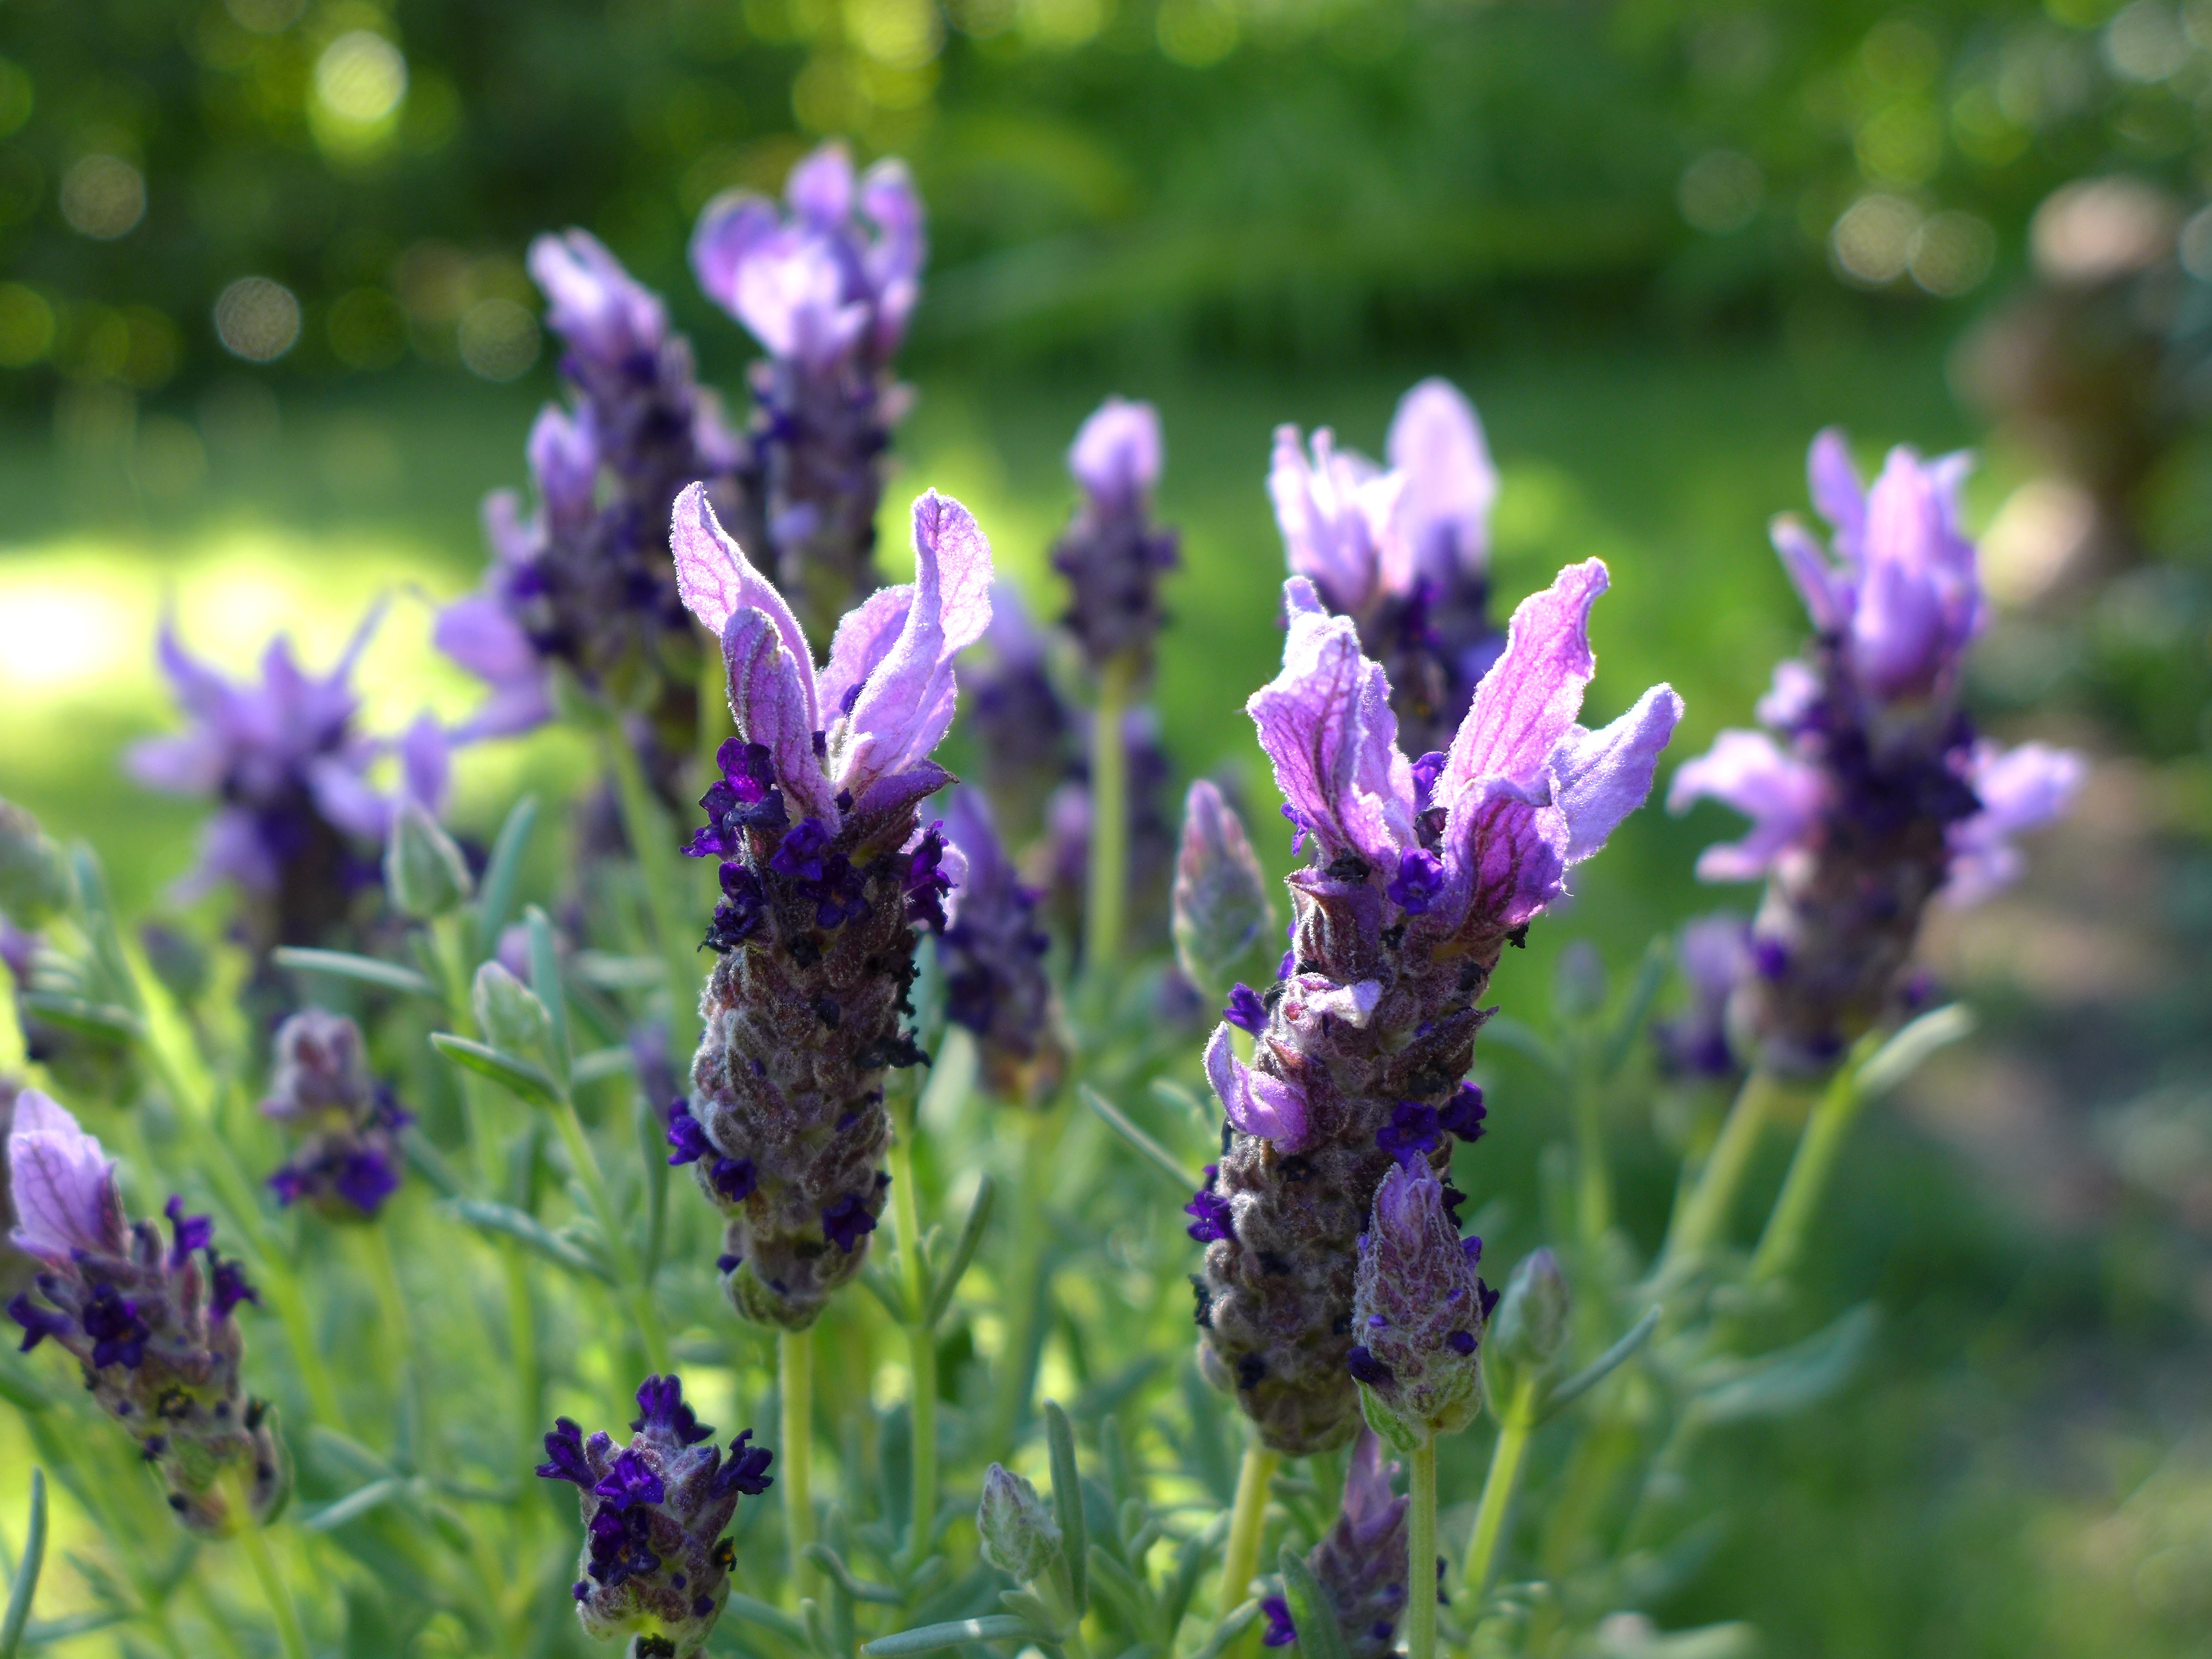
nature, plant, meadow, flower, green, herb, botany, garden, flora, lavender, wildflower, flowers, violet, fragrant, lupin, ornamental plant, garden plant, flowering plant, lamiaceae, schopf lavender, land plant, english lavender, french lavender, hyssopus